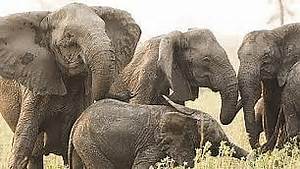
Label: elephant